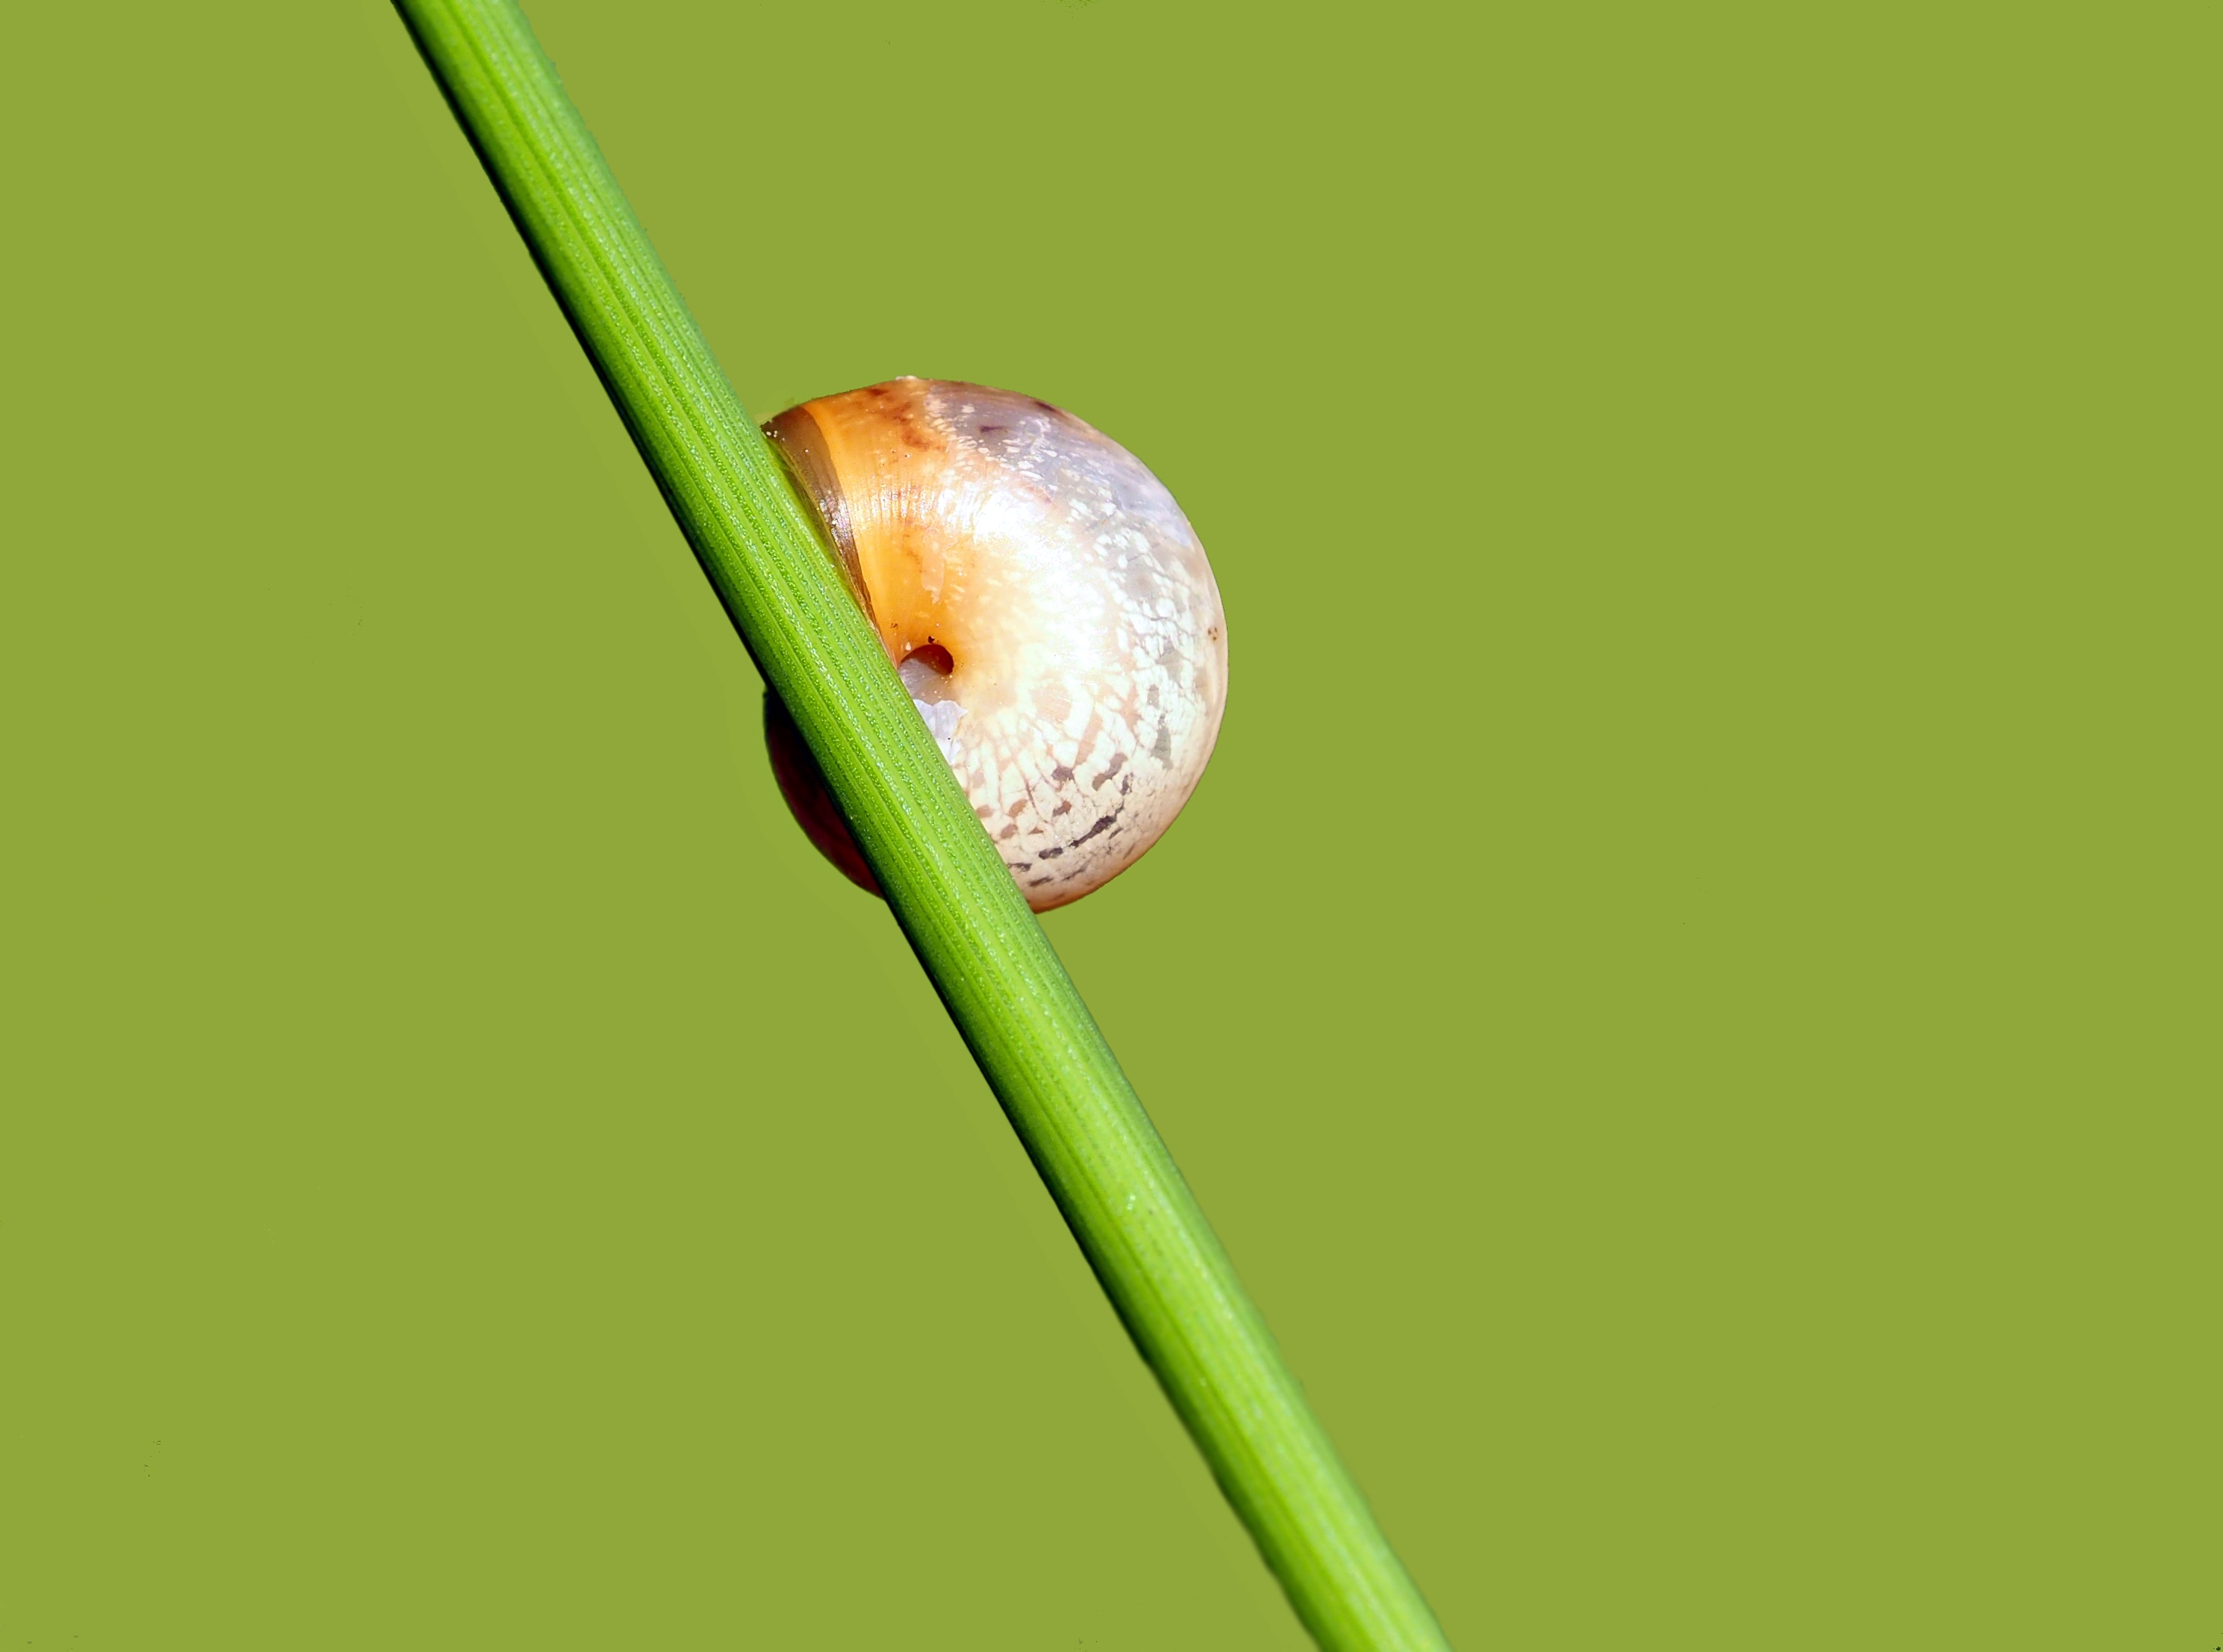
nature, branch, plant, leaf, flower, animal, live, food, green, produce, flowering plant, grass family, plant stem, land plant